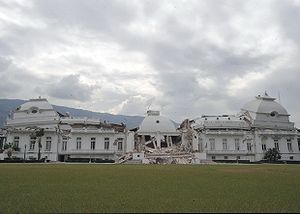
Haiti / Historie / Jordskælv 2010
Præsidentpaladset efter sammenstyrtningen
Haiti [ha'iti] er et land der grænser op til Den Dominikanske Republik og er beliggende på den vestlige tredjedel af øen Hispaniola i det Caribiske Hav, øst for Cuba. Landet er en tidligere fransk koloni og var et af de første amerikanske lande efter USA, som erklærede sin uafhængighed. Hovedstaden er Port-au-Prince. Landet er en af de fattigste nationer på den nordlige halvkugle. Trods indsatser fra f.eks. FN er landet hæmmet af udbredt kriminalitet og politisk vold. Vigtige handelspartnere er USA, Canada og Japan. Vigtige importvarer er madvarer, levende dyr, råvarer og kemikalier. Vigtige eksportvarer er elektrisk udstyr, tekstiler og kaffe.